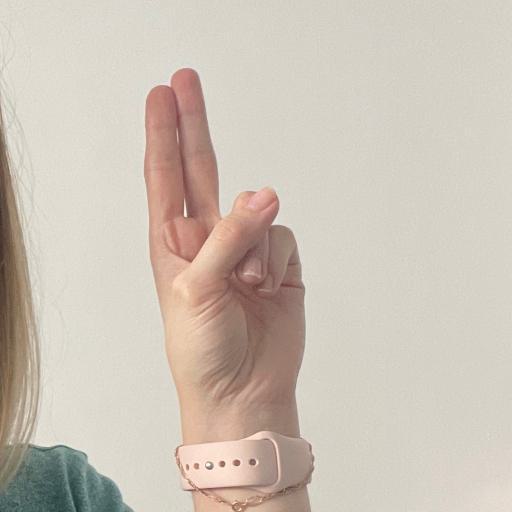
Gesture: two_up